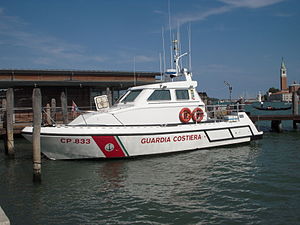
Kystvagt
Italiensk kystvagtsbåd i Venedig.
Kystvagsbåd fortøjet i Canal Grande i Venedig. 12. august 2012.
En kystvagt er en myndighed, der har til opgave at patruljere i et lands territorialfarvand for at forhindre kriminalitet og ulykker. Kystvagten er således også ansvarlig for at redde skibbrudne folk på havet. De fleste kystvagter opererer med skibe og både, og ofte også luftfartøjer som helikoptere og patruljefly.